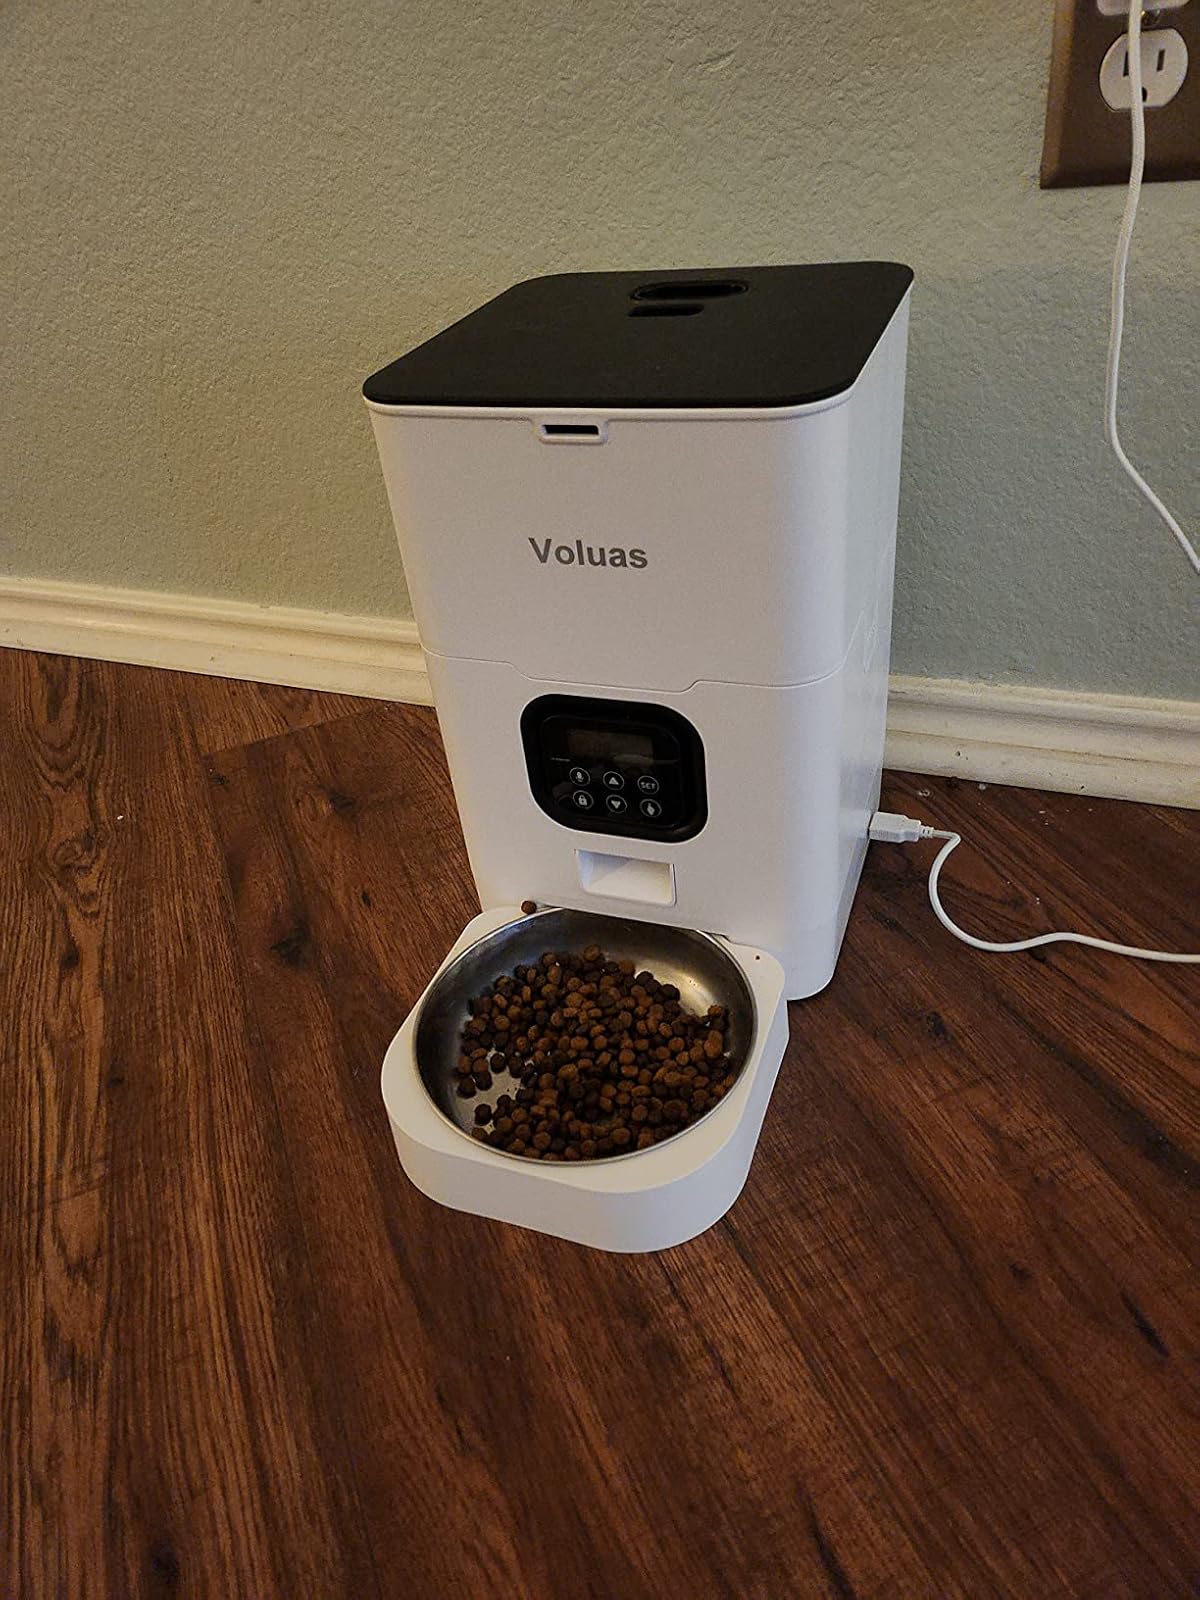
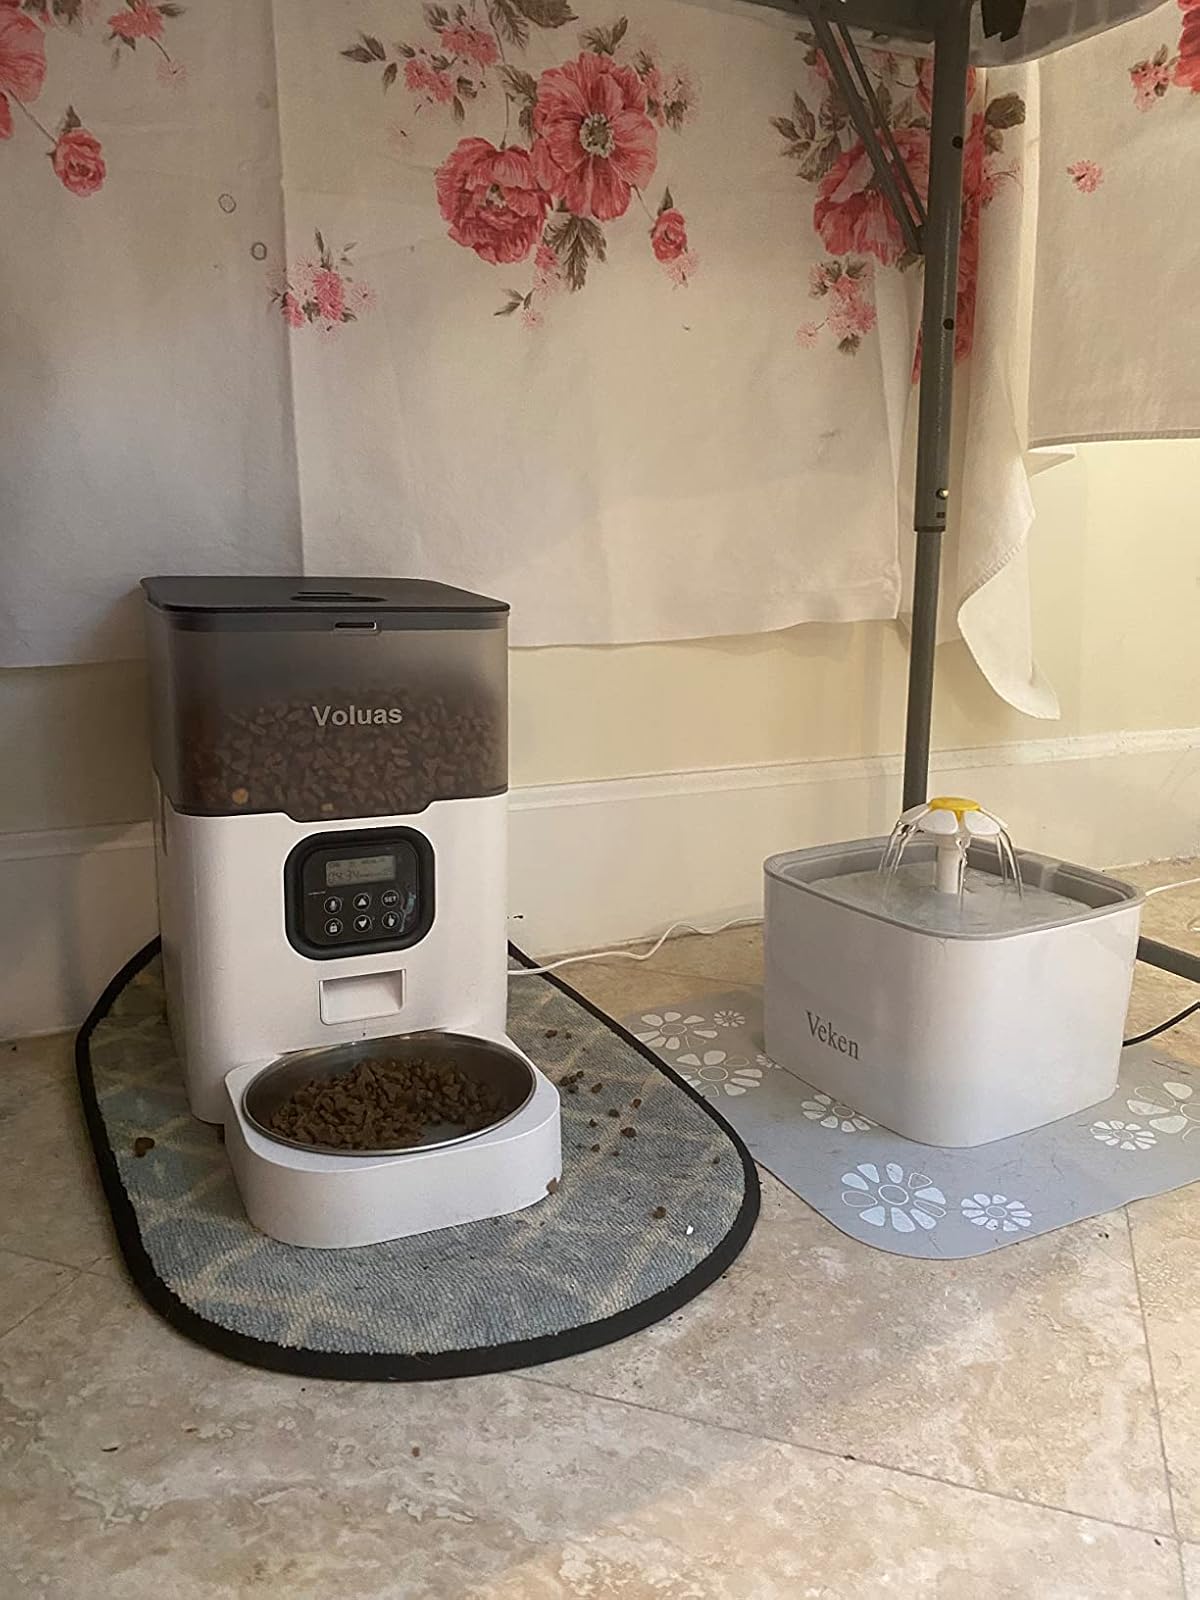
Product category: items_feeder
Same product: no